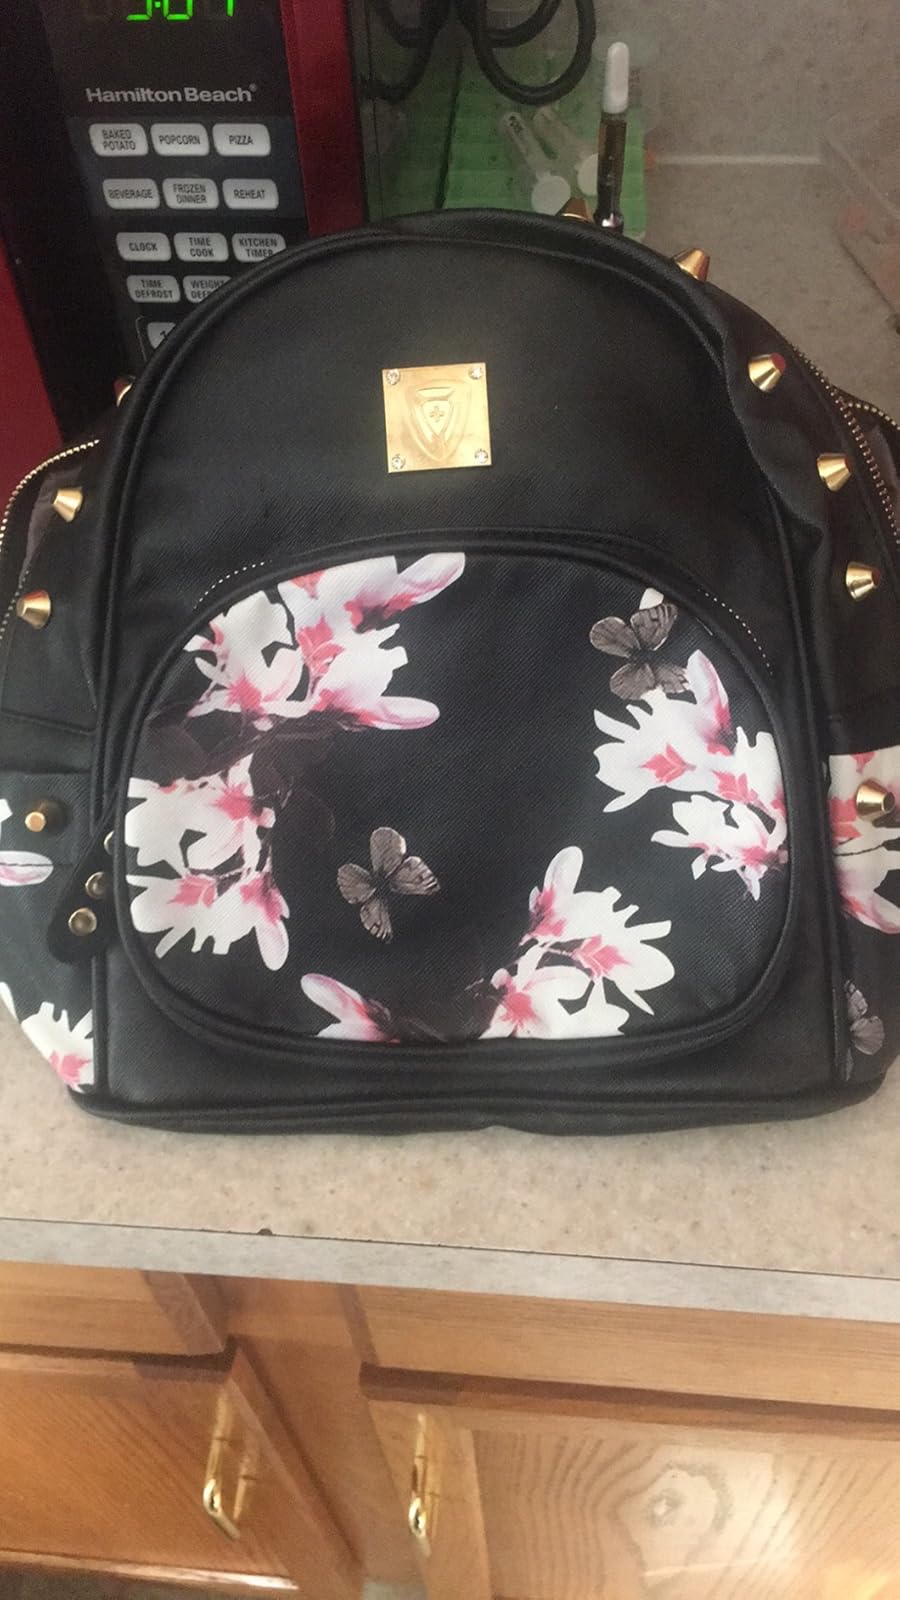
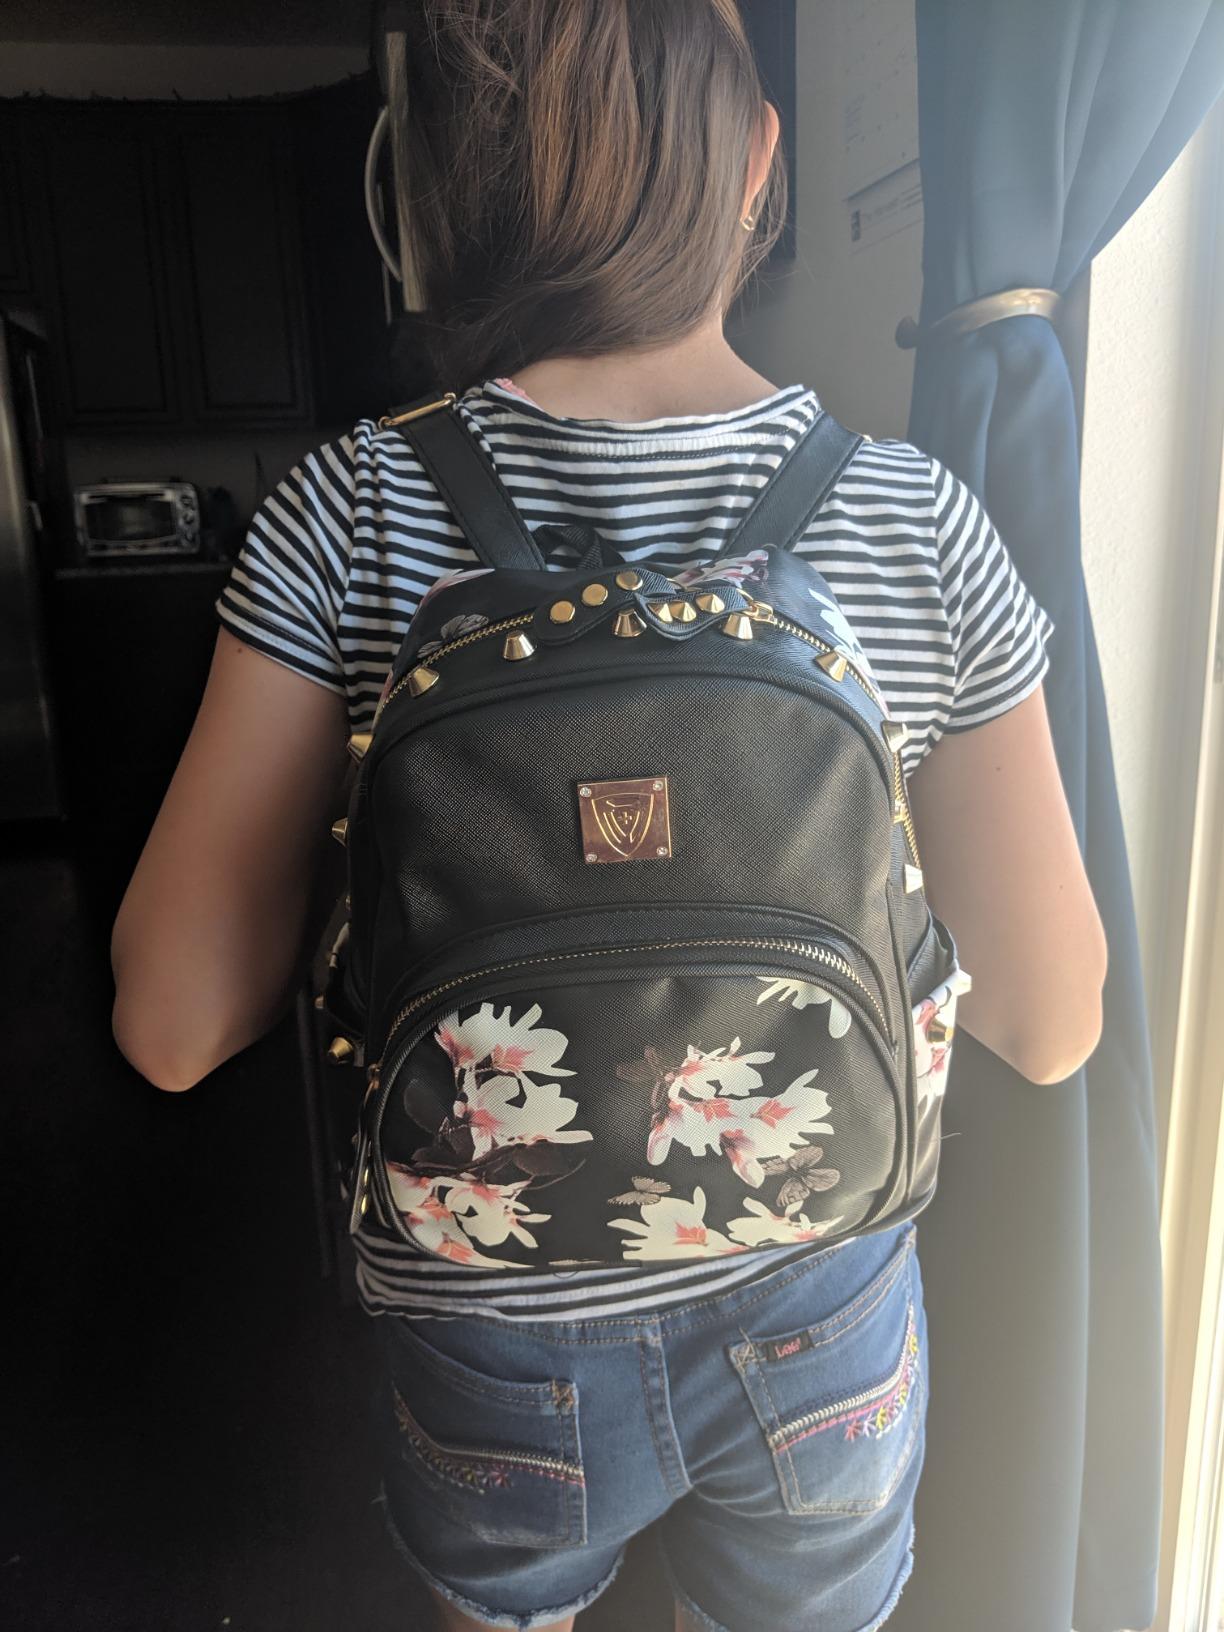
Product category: accessories_handbag
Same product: yes